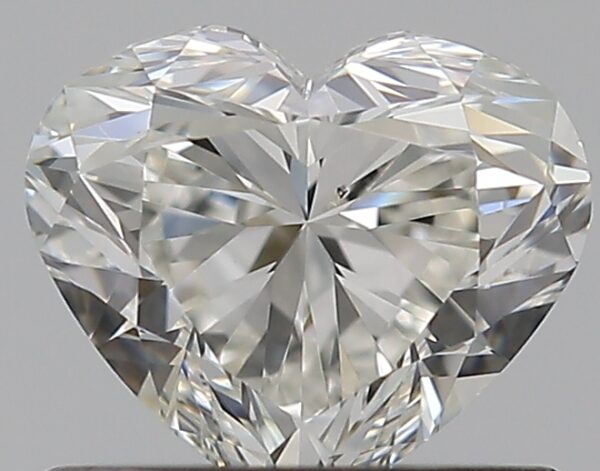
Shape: heart
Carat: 0.7
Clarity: VS1
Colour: I
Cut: VG
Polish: EX
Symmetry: VG
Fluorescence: N
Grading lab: GIA
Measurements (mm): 5.14 x 6.03 x 3.7